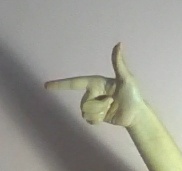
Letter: yaa